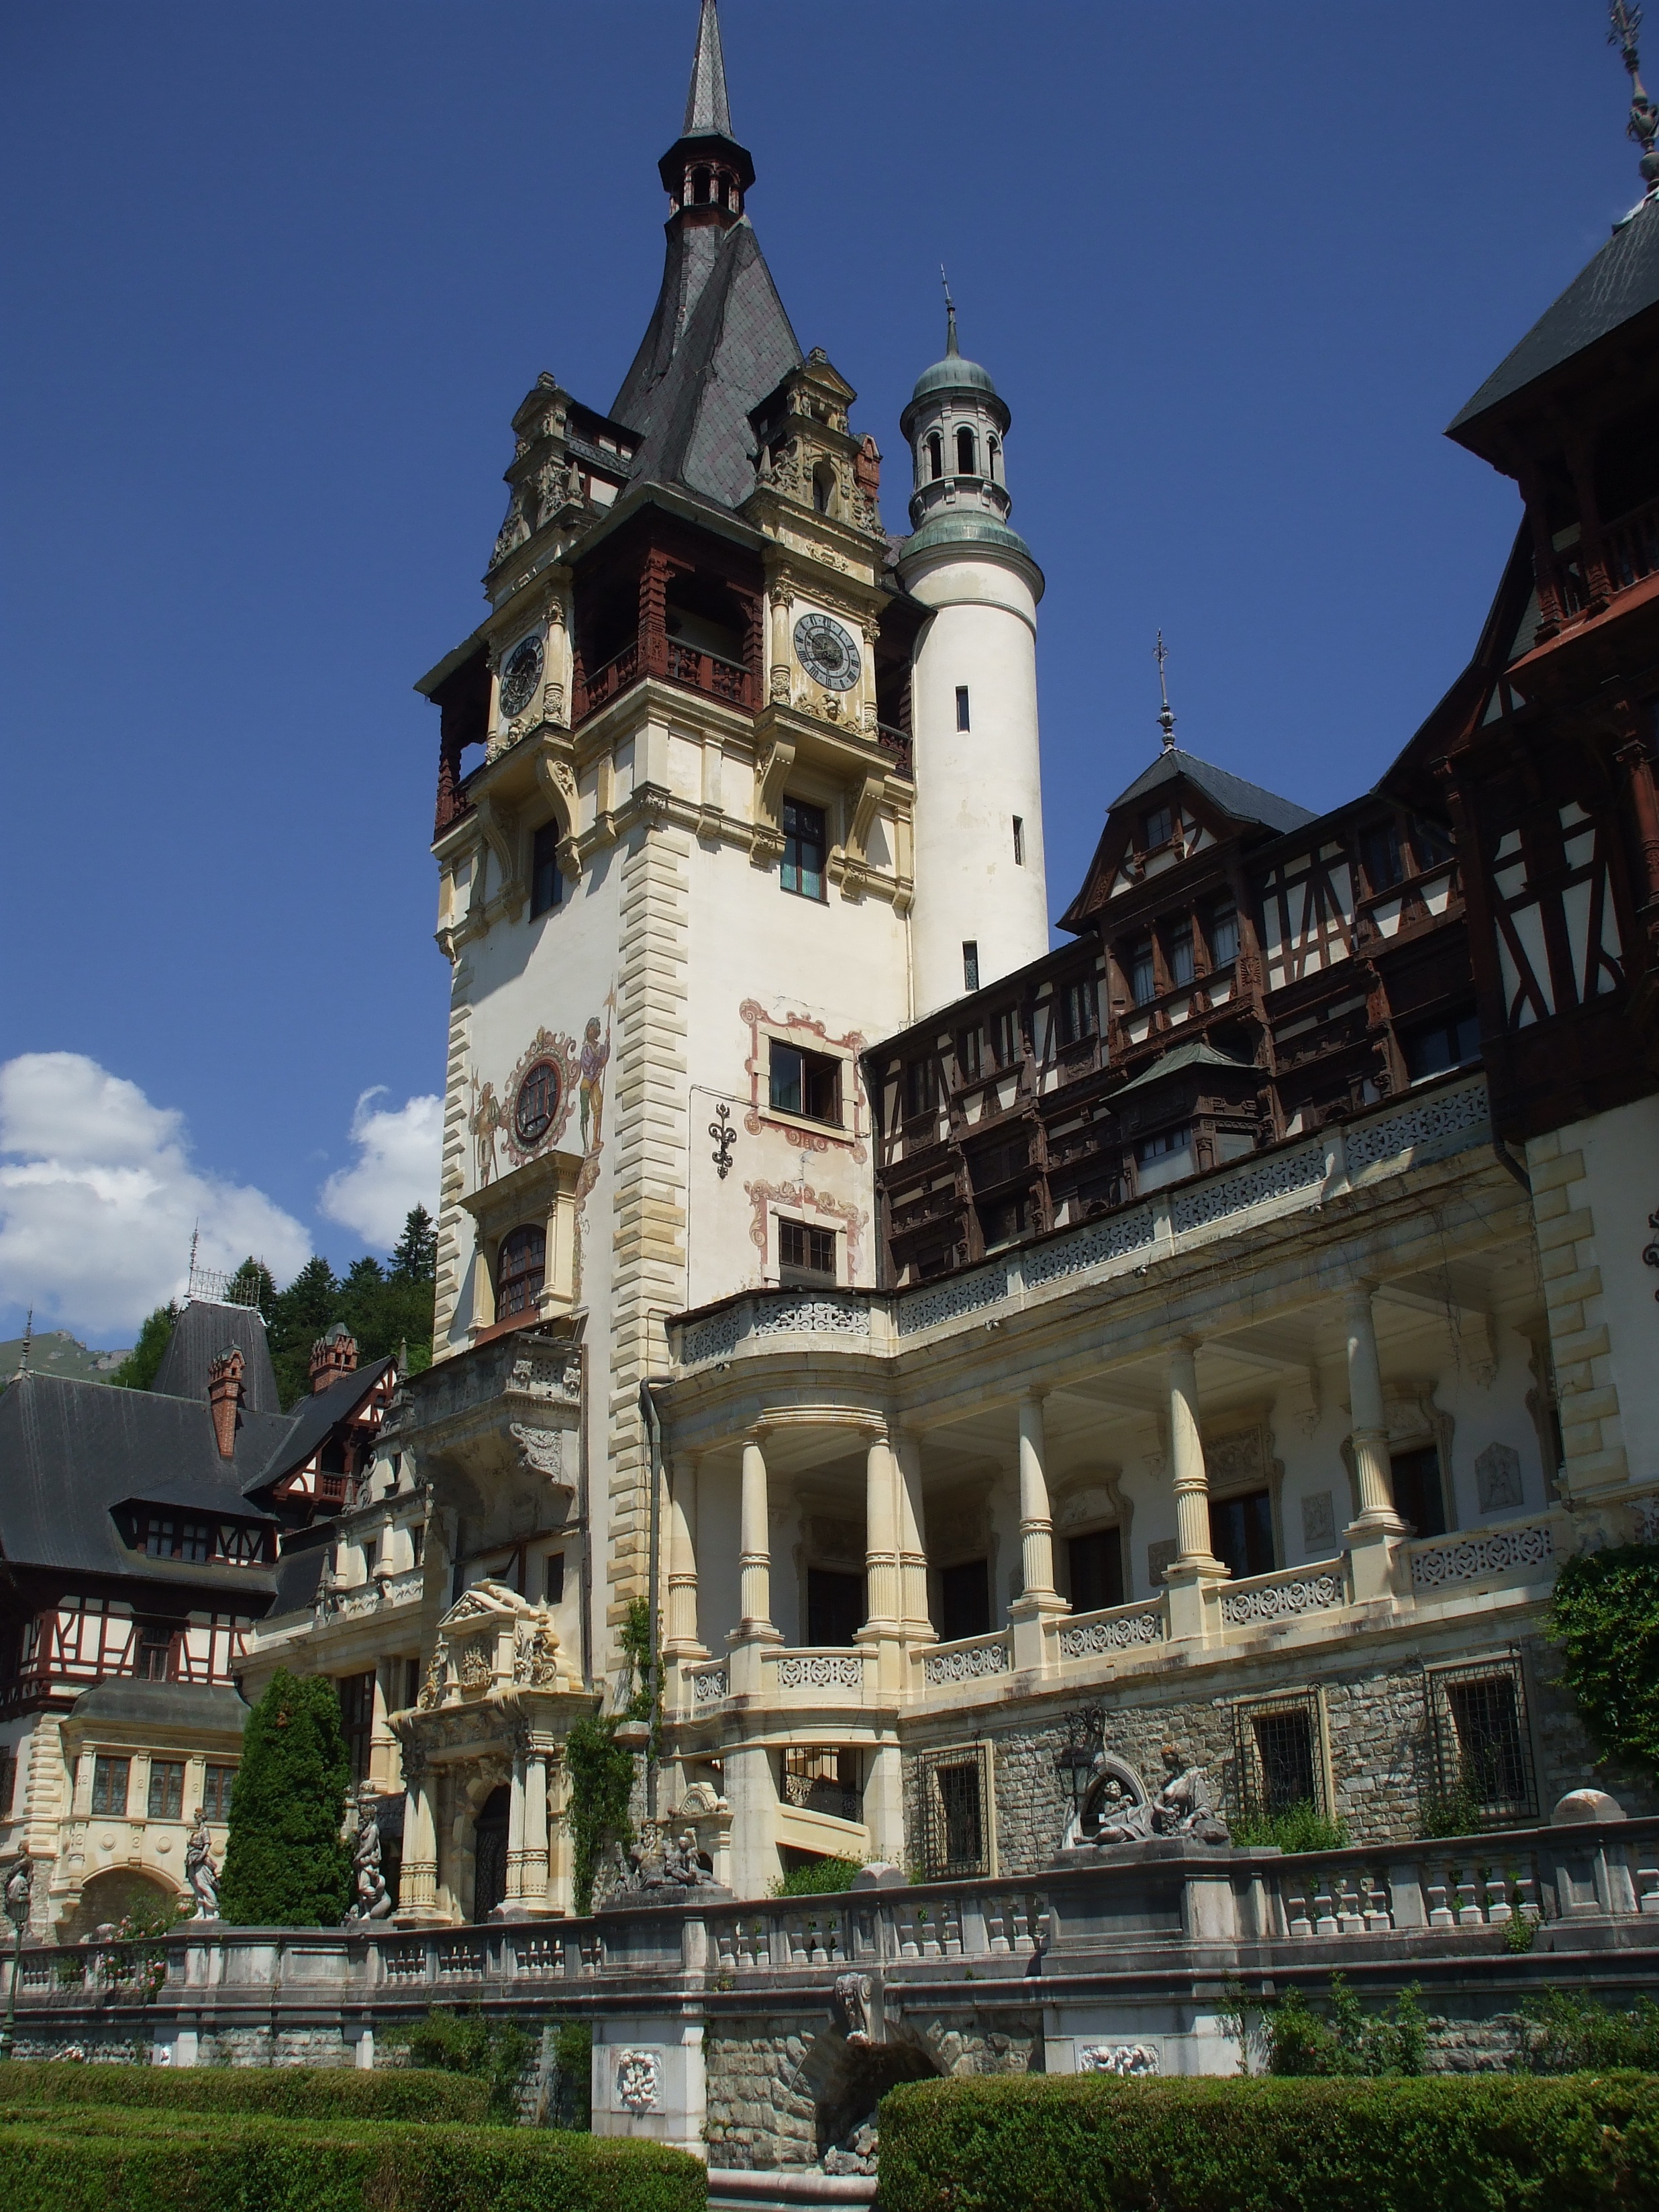
town, building, chateau, palace, tower, castle, landmark, cathedral, attraction, tourism, place of worship, monastery, royal, romania, sinaia, peles, tours, historic site